African American newspapers

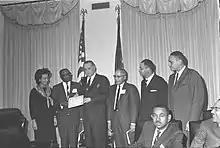
Lyndon Johnson meets with newspaper publishers in 1965.

African American newspapers (also known as the Black press or Black newspapers) are news publications in the United States serving African American communities. Samuel Cornish and John Brown Russwurm started the first African American periodical, "Freedom's Journal," in 1827. During the antebellum period, other African American newspapers sprang up, such as "The North Star," founded in 1847 by Frederick Douglass.